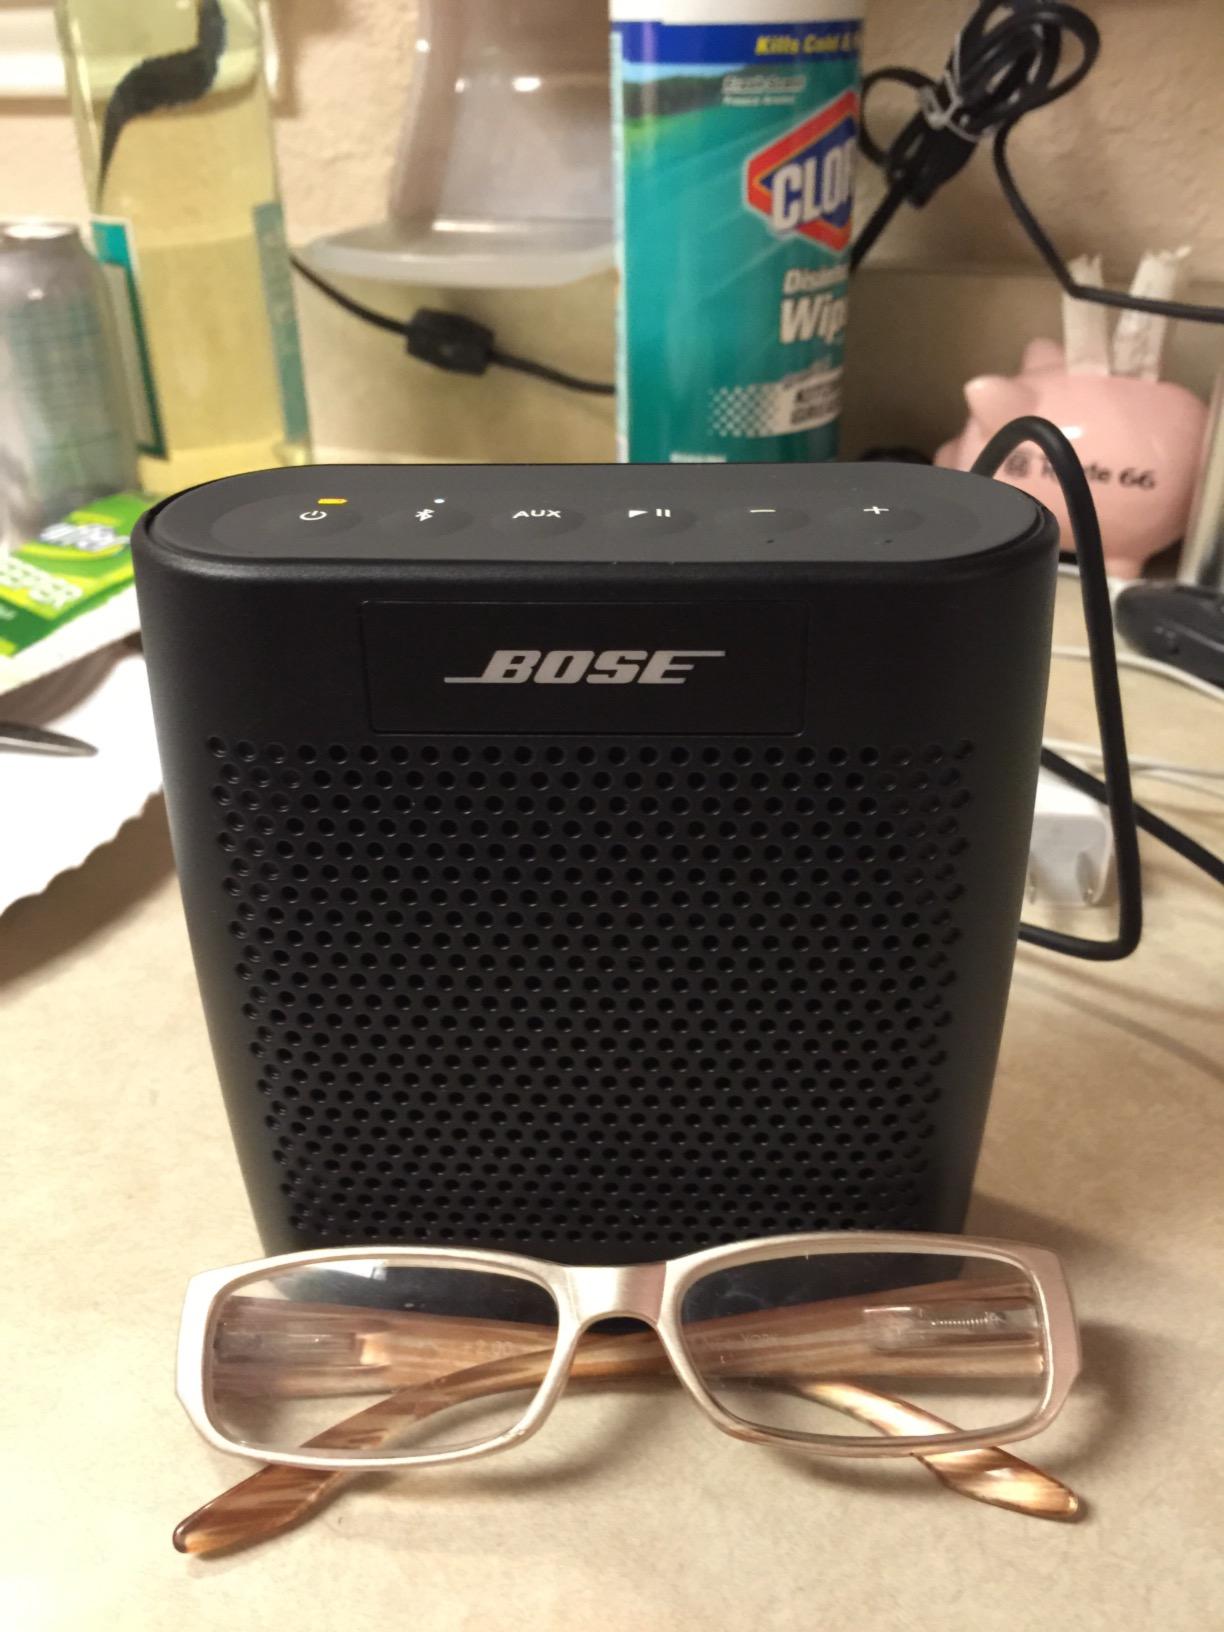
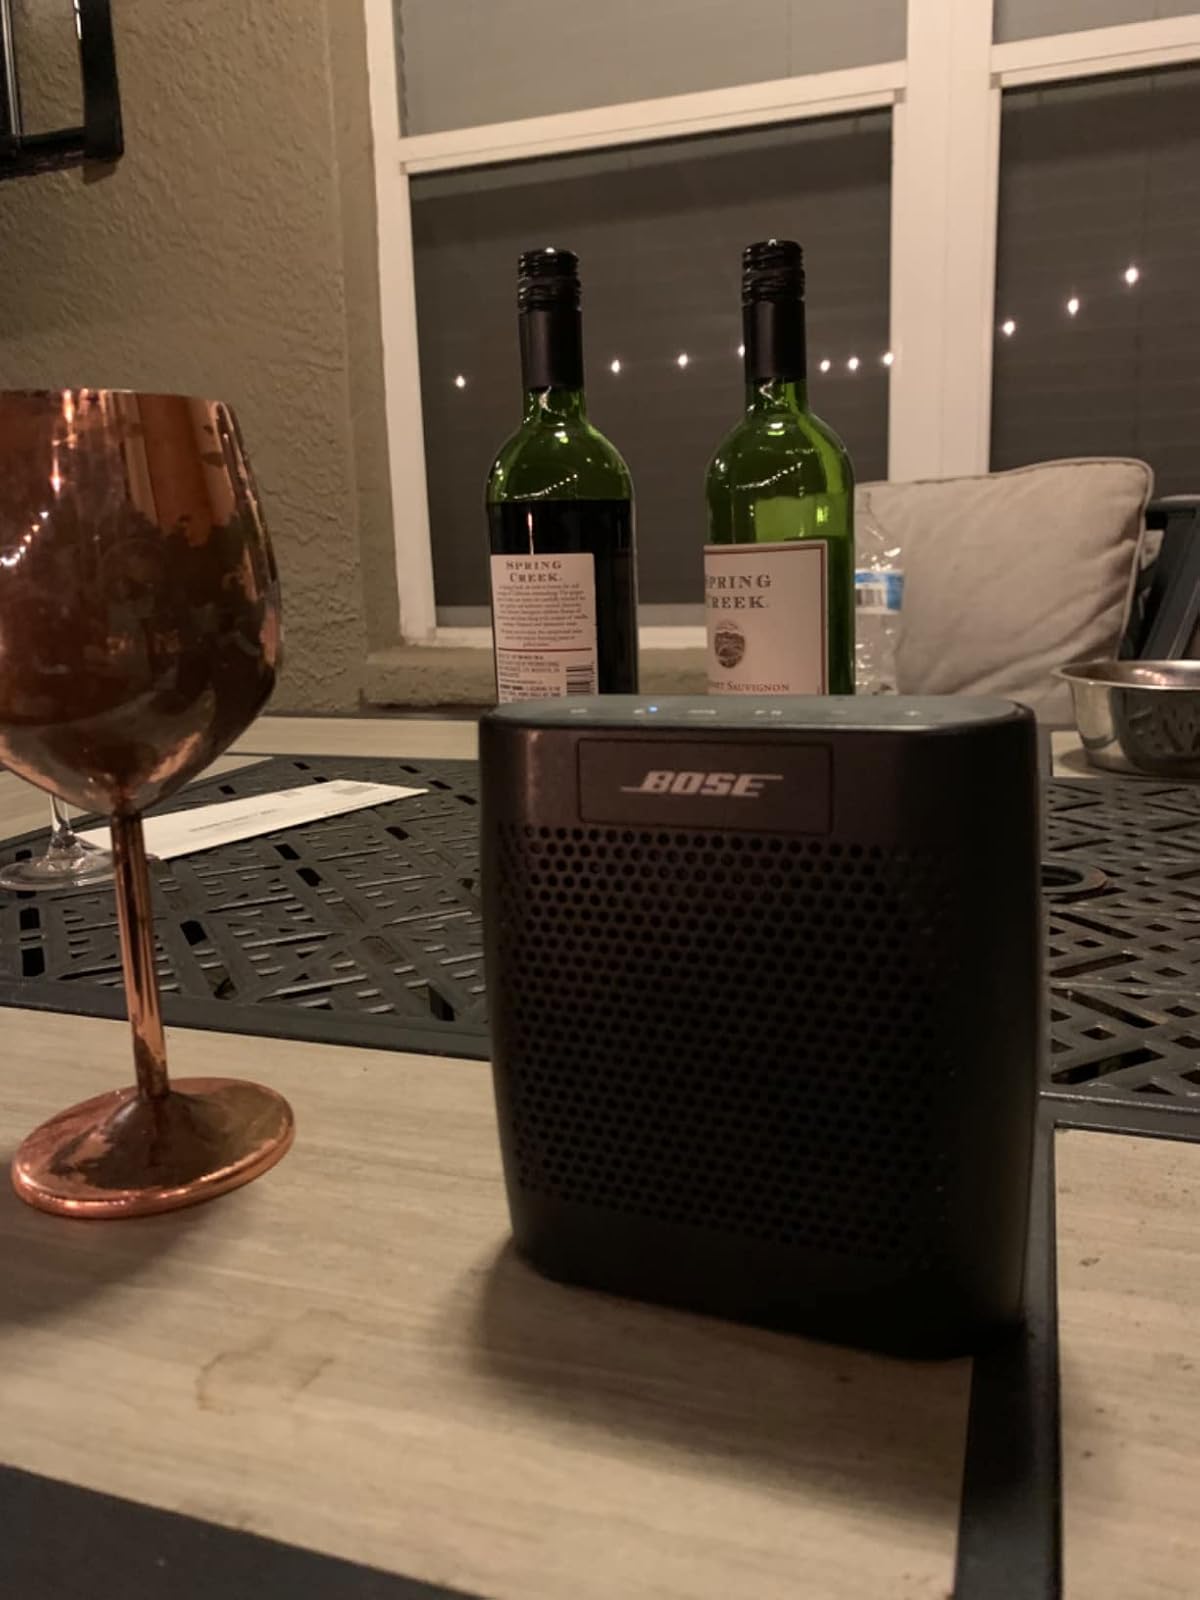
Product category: speaker
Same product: yes